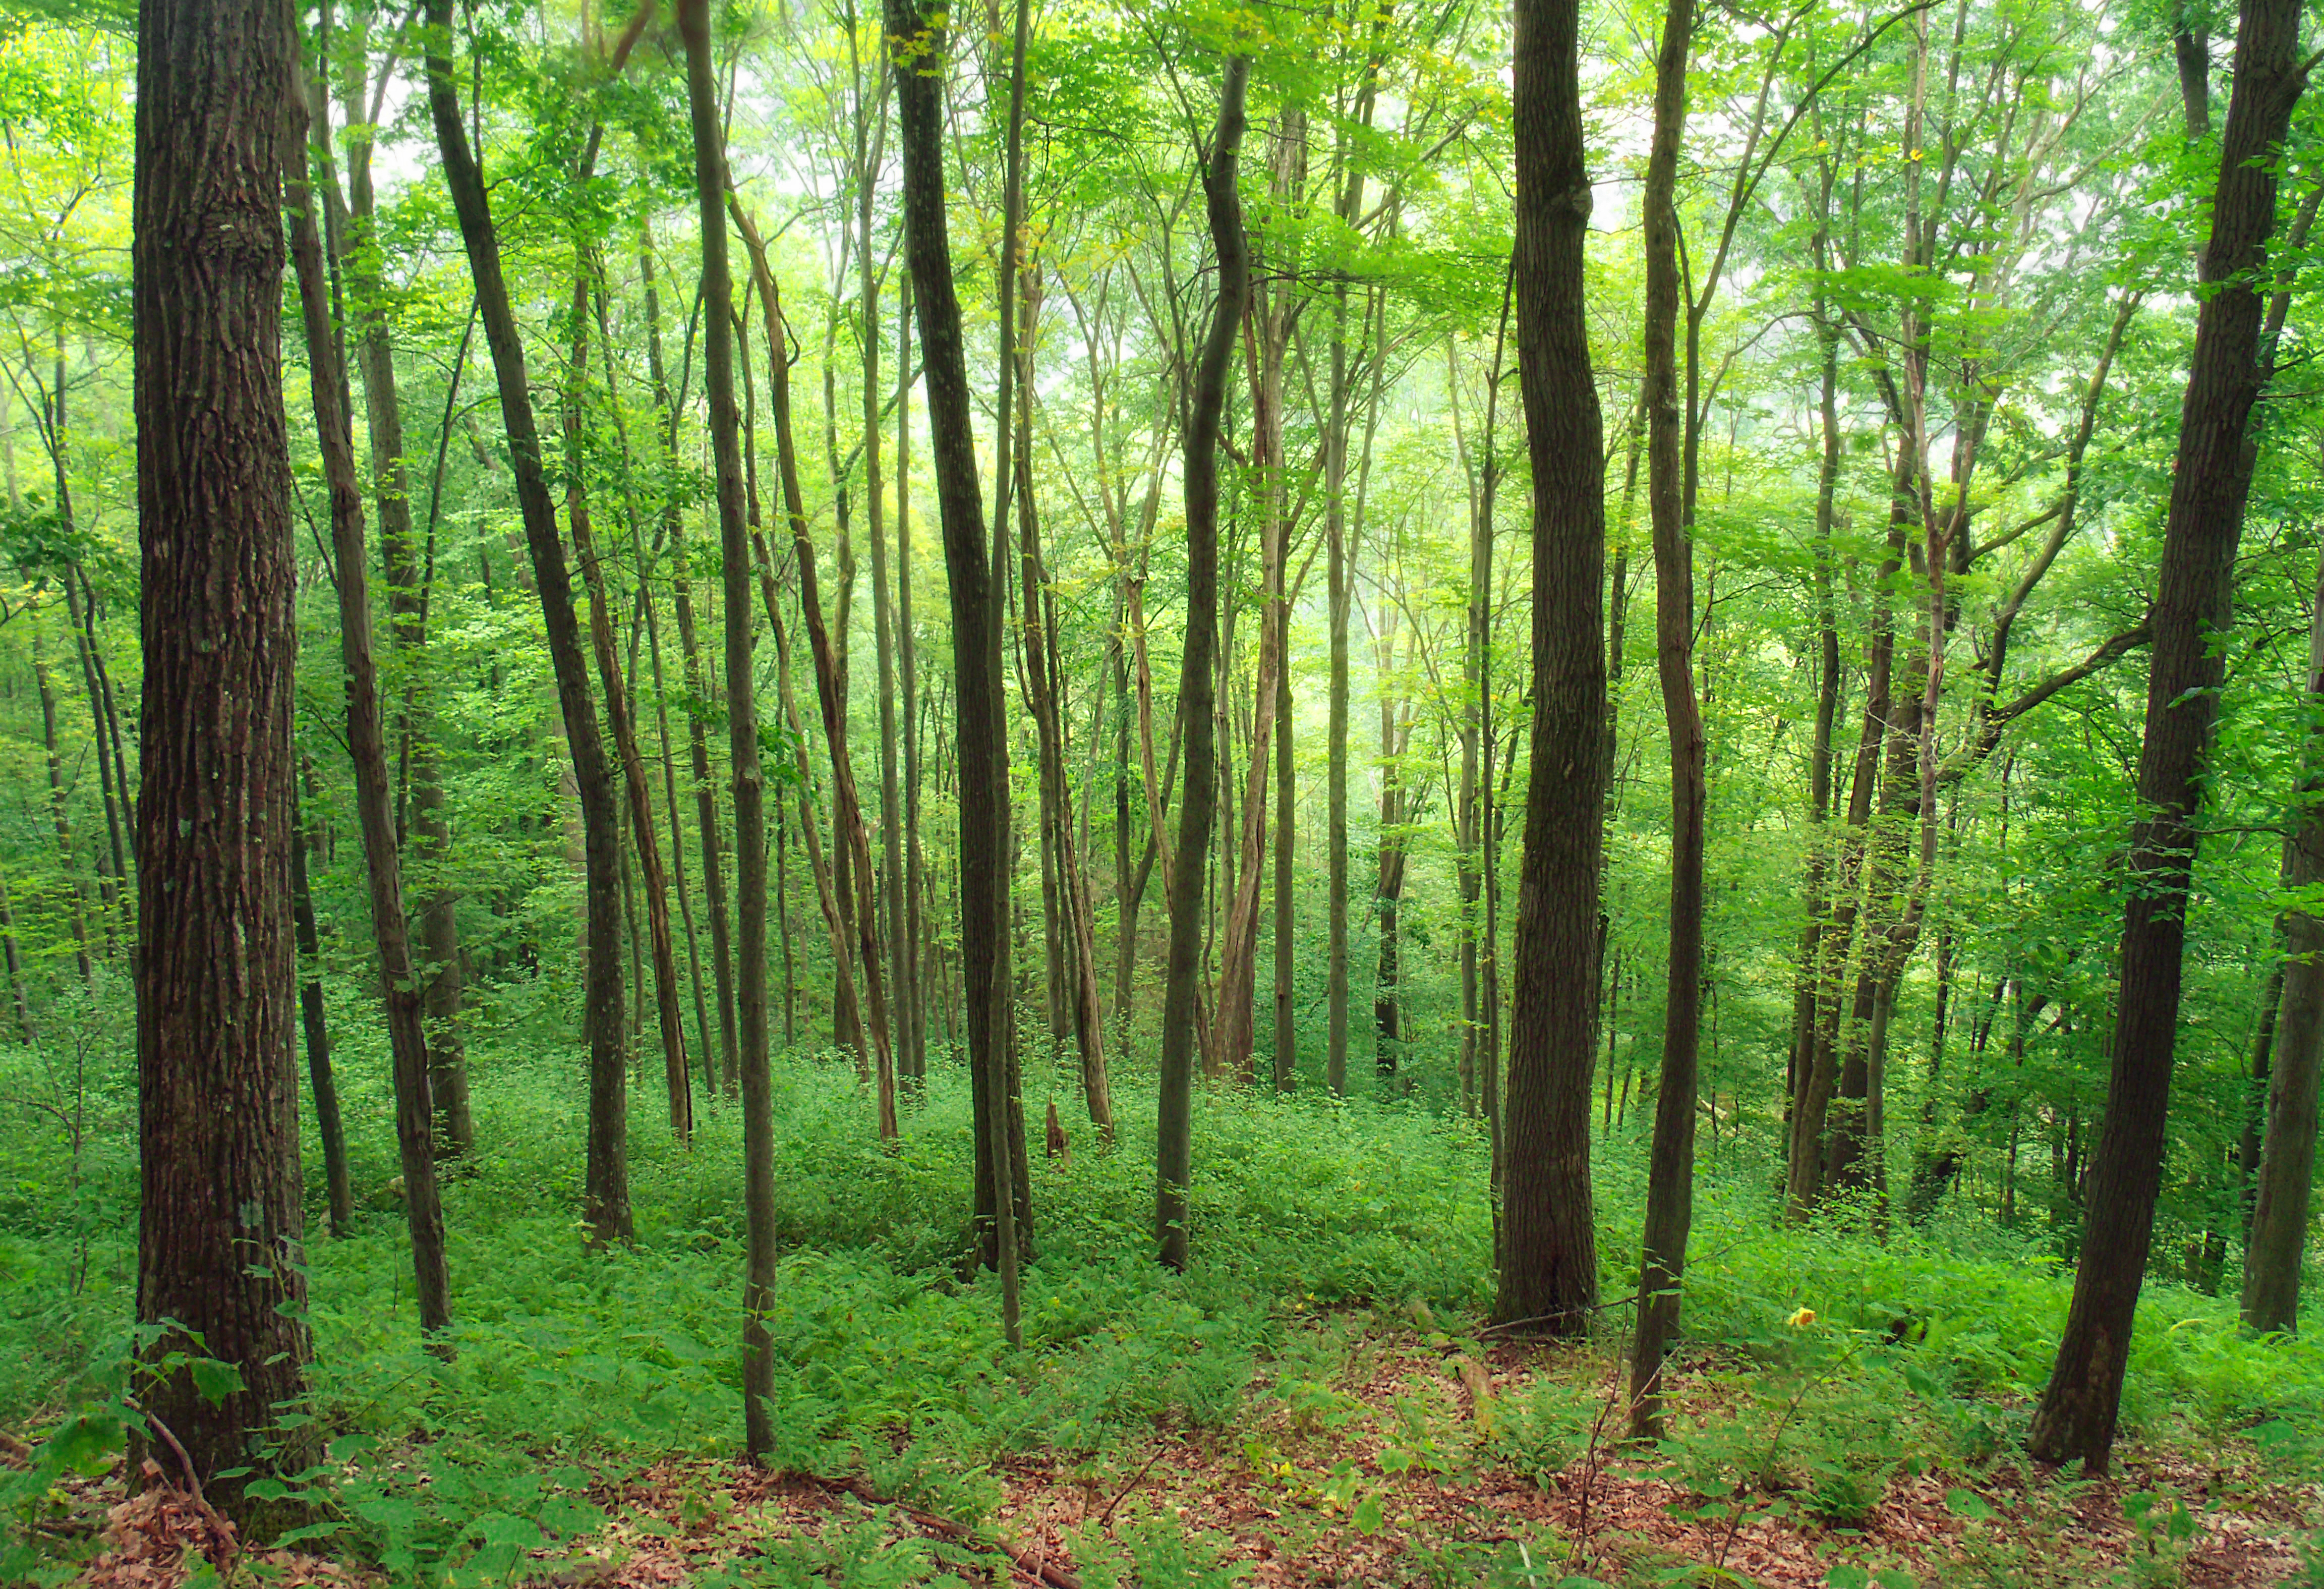
tree, nature, forest, wilderness, plant, meadow, sunlight, summer, green, jungle, plants, trees, creativecommons, vegetation, rainforest, clintoncounty, deciduous, wetland, understory, undergrowth, pennsylvania, baldeaglemountain, waynetownship, mountlogan, mtlogan, zindelpark, lockhavencityauthority, boydrkellerreservoir, kellerreservoir, grove, woodland, habitat, ecosystem, nature reserve, biome, old growth forest, natural environment, geographical feature, woody plant, temperate broadleaf and mixed forest, temperate coniferous forest, riparian forest